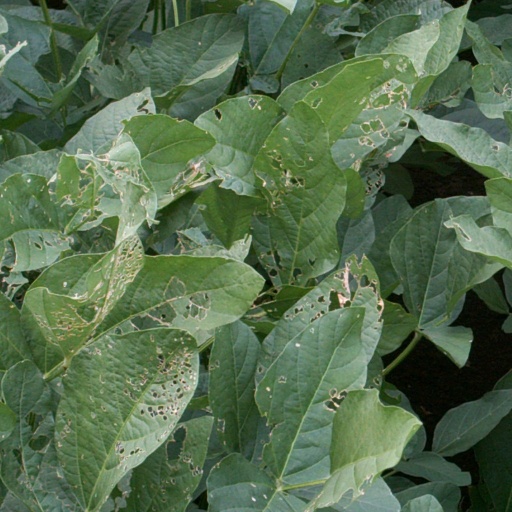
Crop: soybean